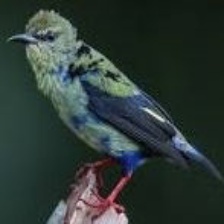
Species: RED LEGGED HONEYCREEPER
Scientific name: CYANERPES CYANEUS